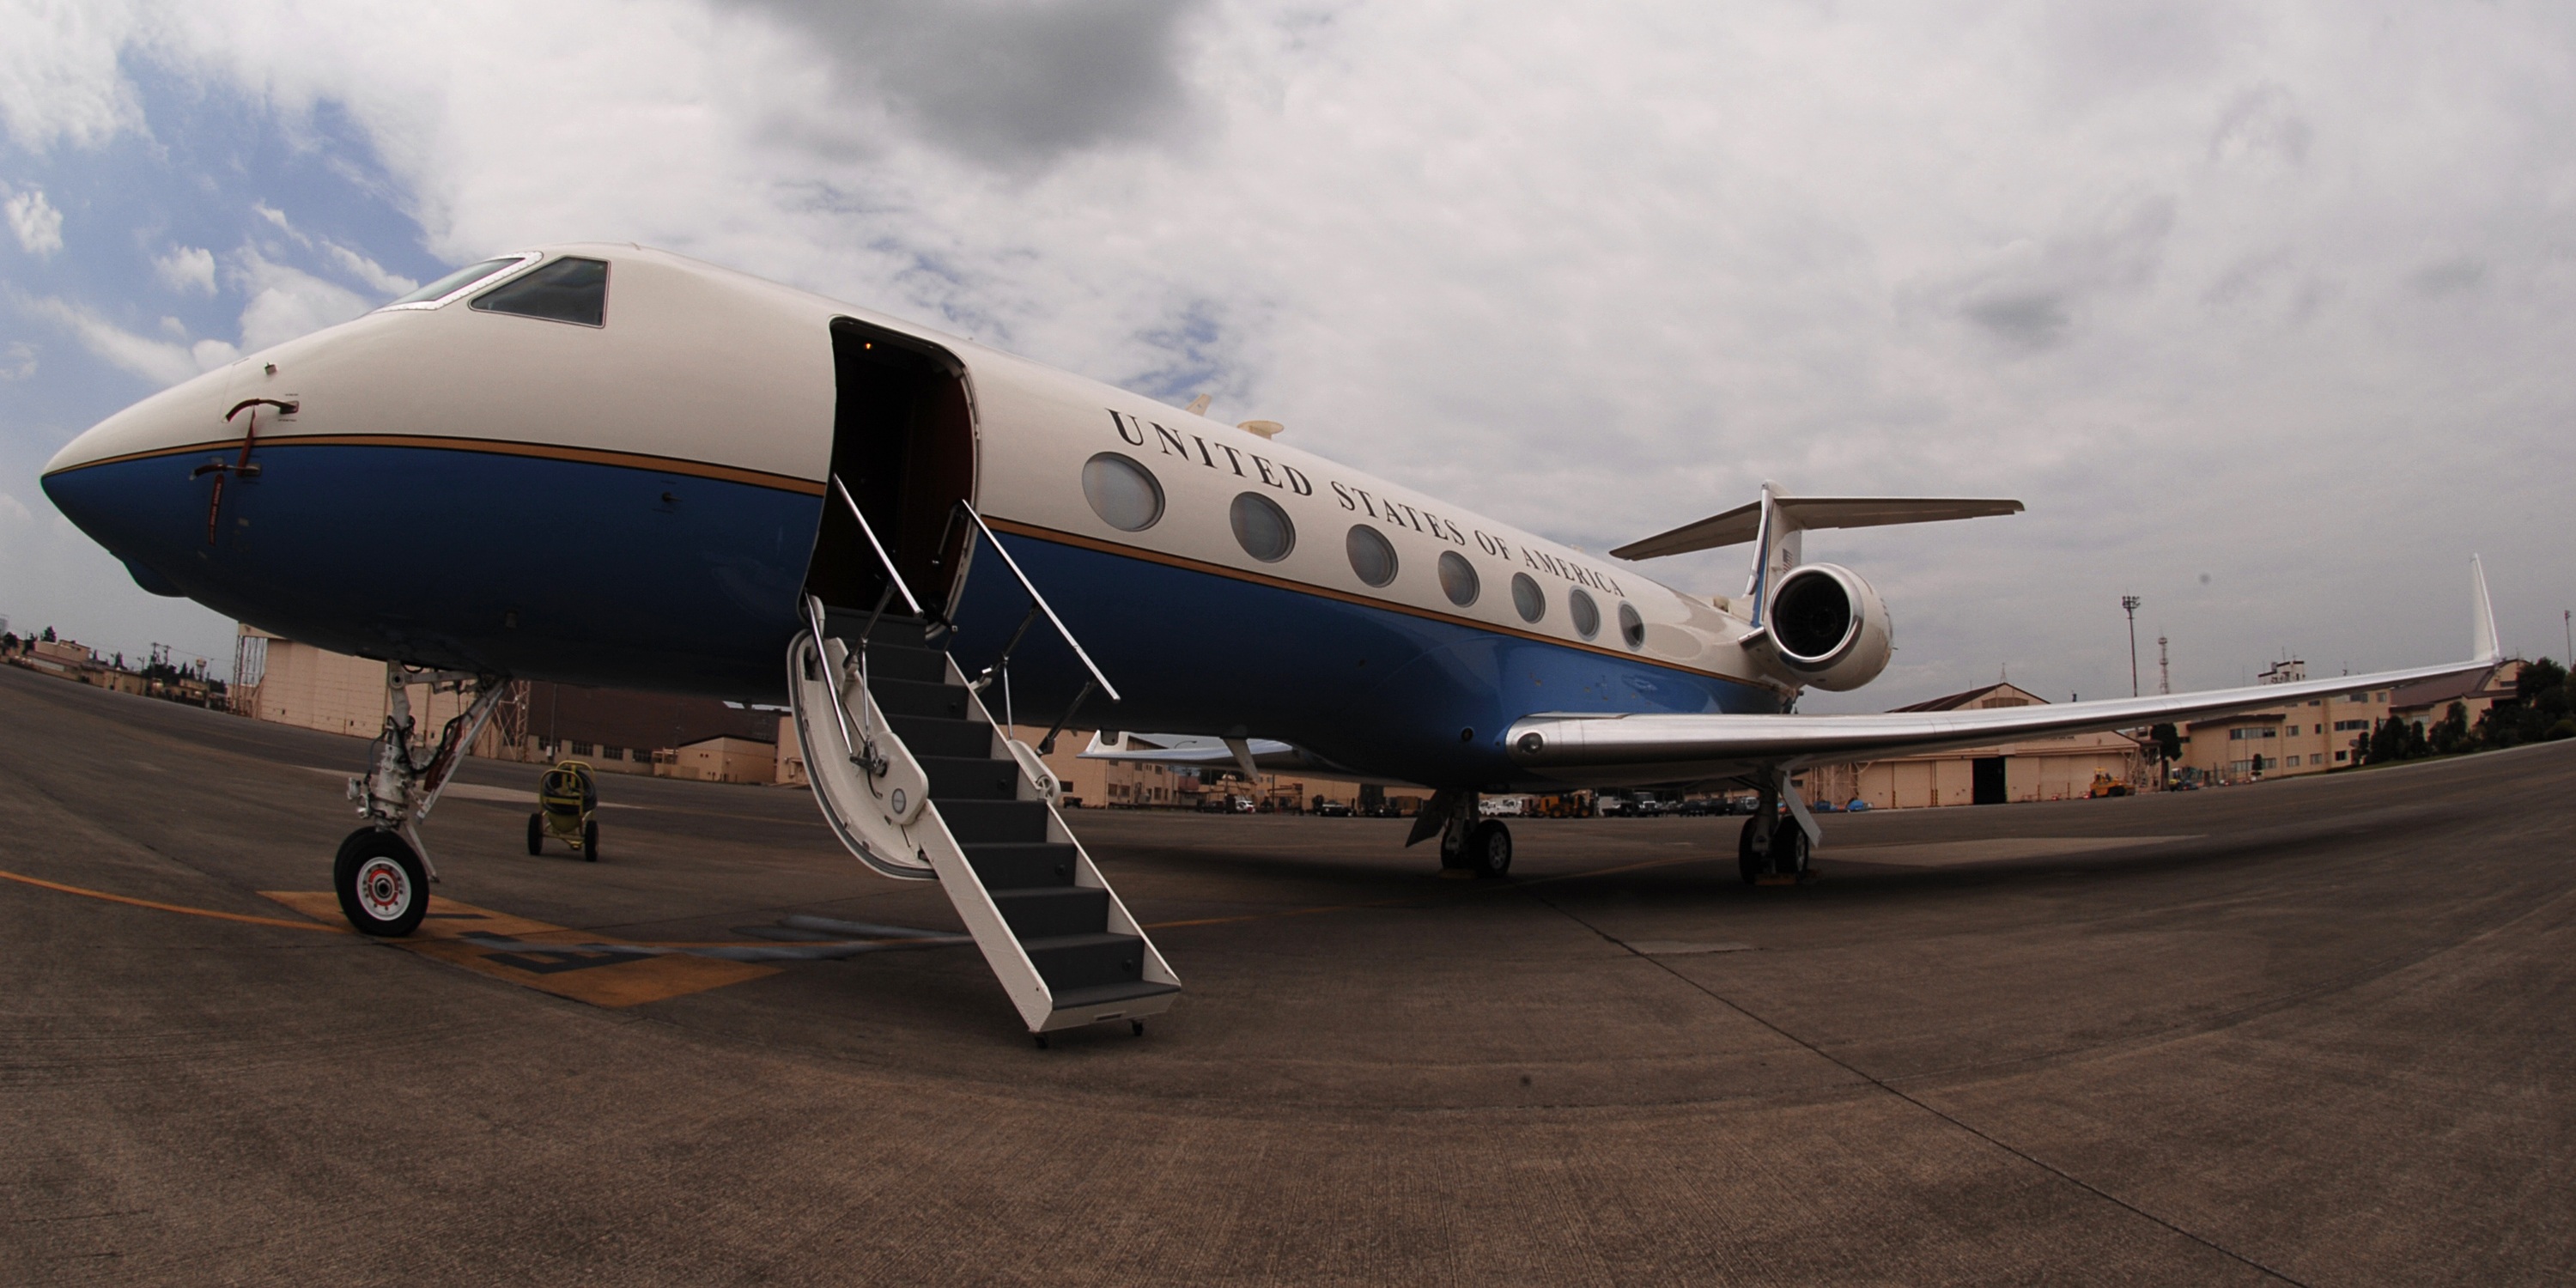
steps, airplane, plane, tarmac, aircraft, jet, transportation, vehicle, airline, aviation, flight, business, airliner, private, takeoff, light aircraft, air force, jet aircraft, atmosphere of earth, narrow body aircraft, aerospace engineering, aircraft engine, propeller driven aircraft, business jet, gulfstream, us government